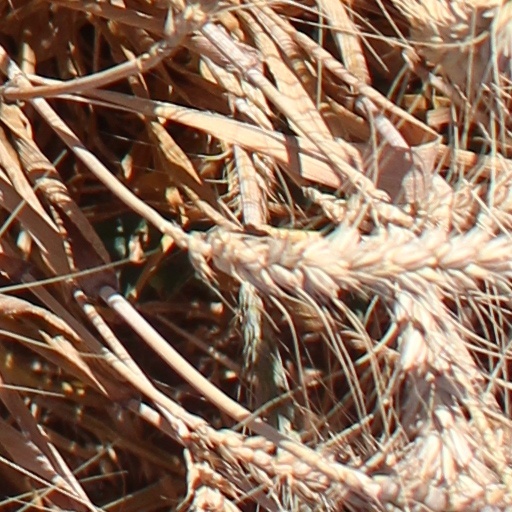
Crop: wheat